Mega Man III (1992 video game)

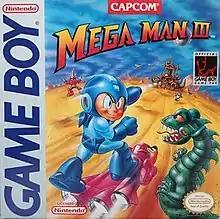
North American cover art

Mega Man III is an action-platform video game developed by Minakuchi Engineering and published by Capcom for the Game Boy. It is the third game in the handheld series of the "Mega Man" franchise and the last to be published by Nintendo in Europe. The game follows the title character Mega Man as he fights the evil Dr. Wily. Along with foes from his past, Mega Man must contend with the next robot in Wily's line of "Mega Man Killers", Punk.